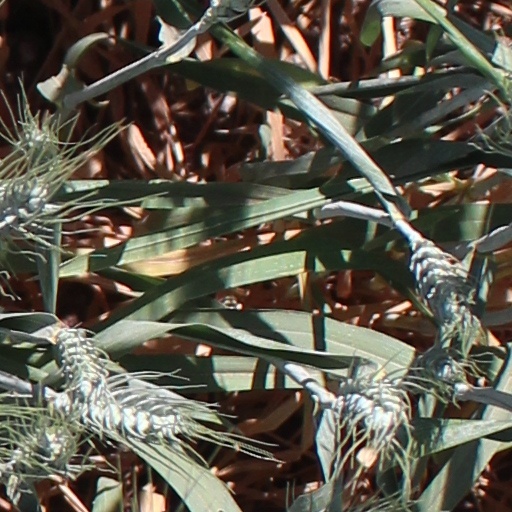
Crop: wheat